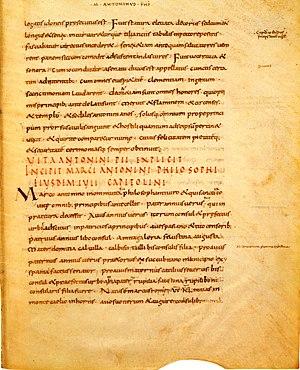
Les Sévère sont une dynastie d'empereurs romains du Haut-Empire ayant régné approximativement durant le premier tiers du IIIᵉ siècle, après L'Empire d'Auguste, et avant la Crise de l'Empire romain. Fondée par Septime Sévère, elle vit se succéder cinq empereurs qui régnèrent de 193 à 235 apr. J.-C., avec une interruption d’avril 217 à juin 218. Elle s’éteignit en 235 lorsque Sévère Alexandre, son dernier représentant, fut assassiné. Bien que Septime Sévère ait été porté au pouvoir par un coup d’État militaire, les Sévère se présentèrent toujours comme les successeurs légitimes des Antonins du siècle précédent et mirent l’accent sur la continuité dynastique.